Alexander Bronstein

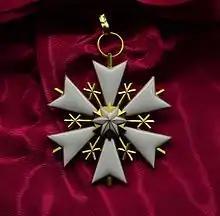
Order of the White Star 1st Class

2007: awarded an Order of the White Star by the Estonian government.